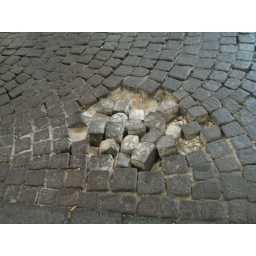
Naples - example of ill-paved road, right in the middle of Via Toledo, the main shoping street dotted with boutiques - ill-paved road